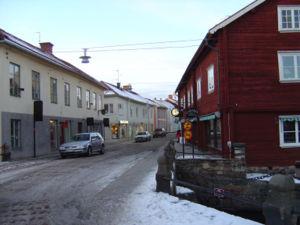
Eksjö est une ville de Suède, chef-lieu de la commune d'Eksjö dans le comté de Jönköping.